COVID-19 pandemic in Afghanistan

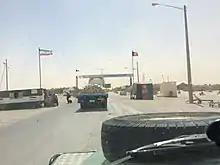
The Islam Qala border

During March 2020, over 30,000 Afghan immigrants were reported to have returned from Iran, via Islam Qala port, after the outbreak in the country. This marked the highest rate of returning immigrants from Iran in over a decade.